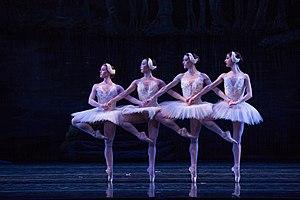
La Danse des petits cygnes est une danse fameuse du Lac des Cygnes de Tchaïkovsky, du deuxième acte du ballet, le quatrième mouvement de nᵒ 13.